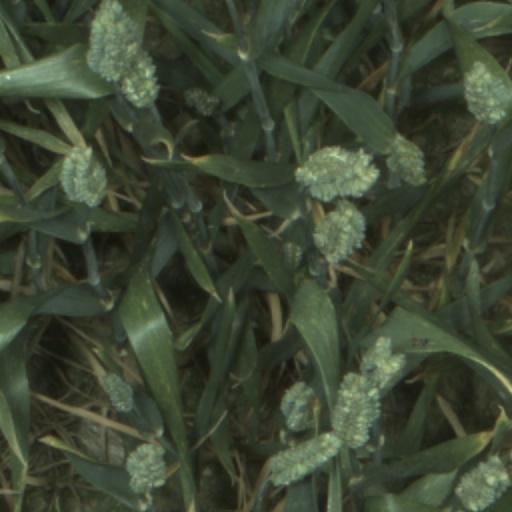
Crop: wheat